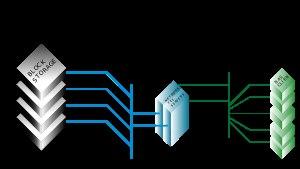
En informatique, un réseau de stockage, ou SAN, est un réseau spécialisé permettant de mutualiser des ressources de stockage.